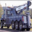
Label: truck